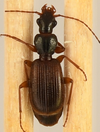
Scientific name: Cymindis neglecta
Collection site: Bartlett Experimental Forest NEON (BART), plot BART_025